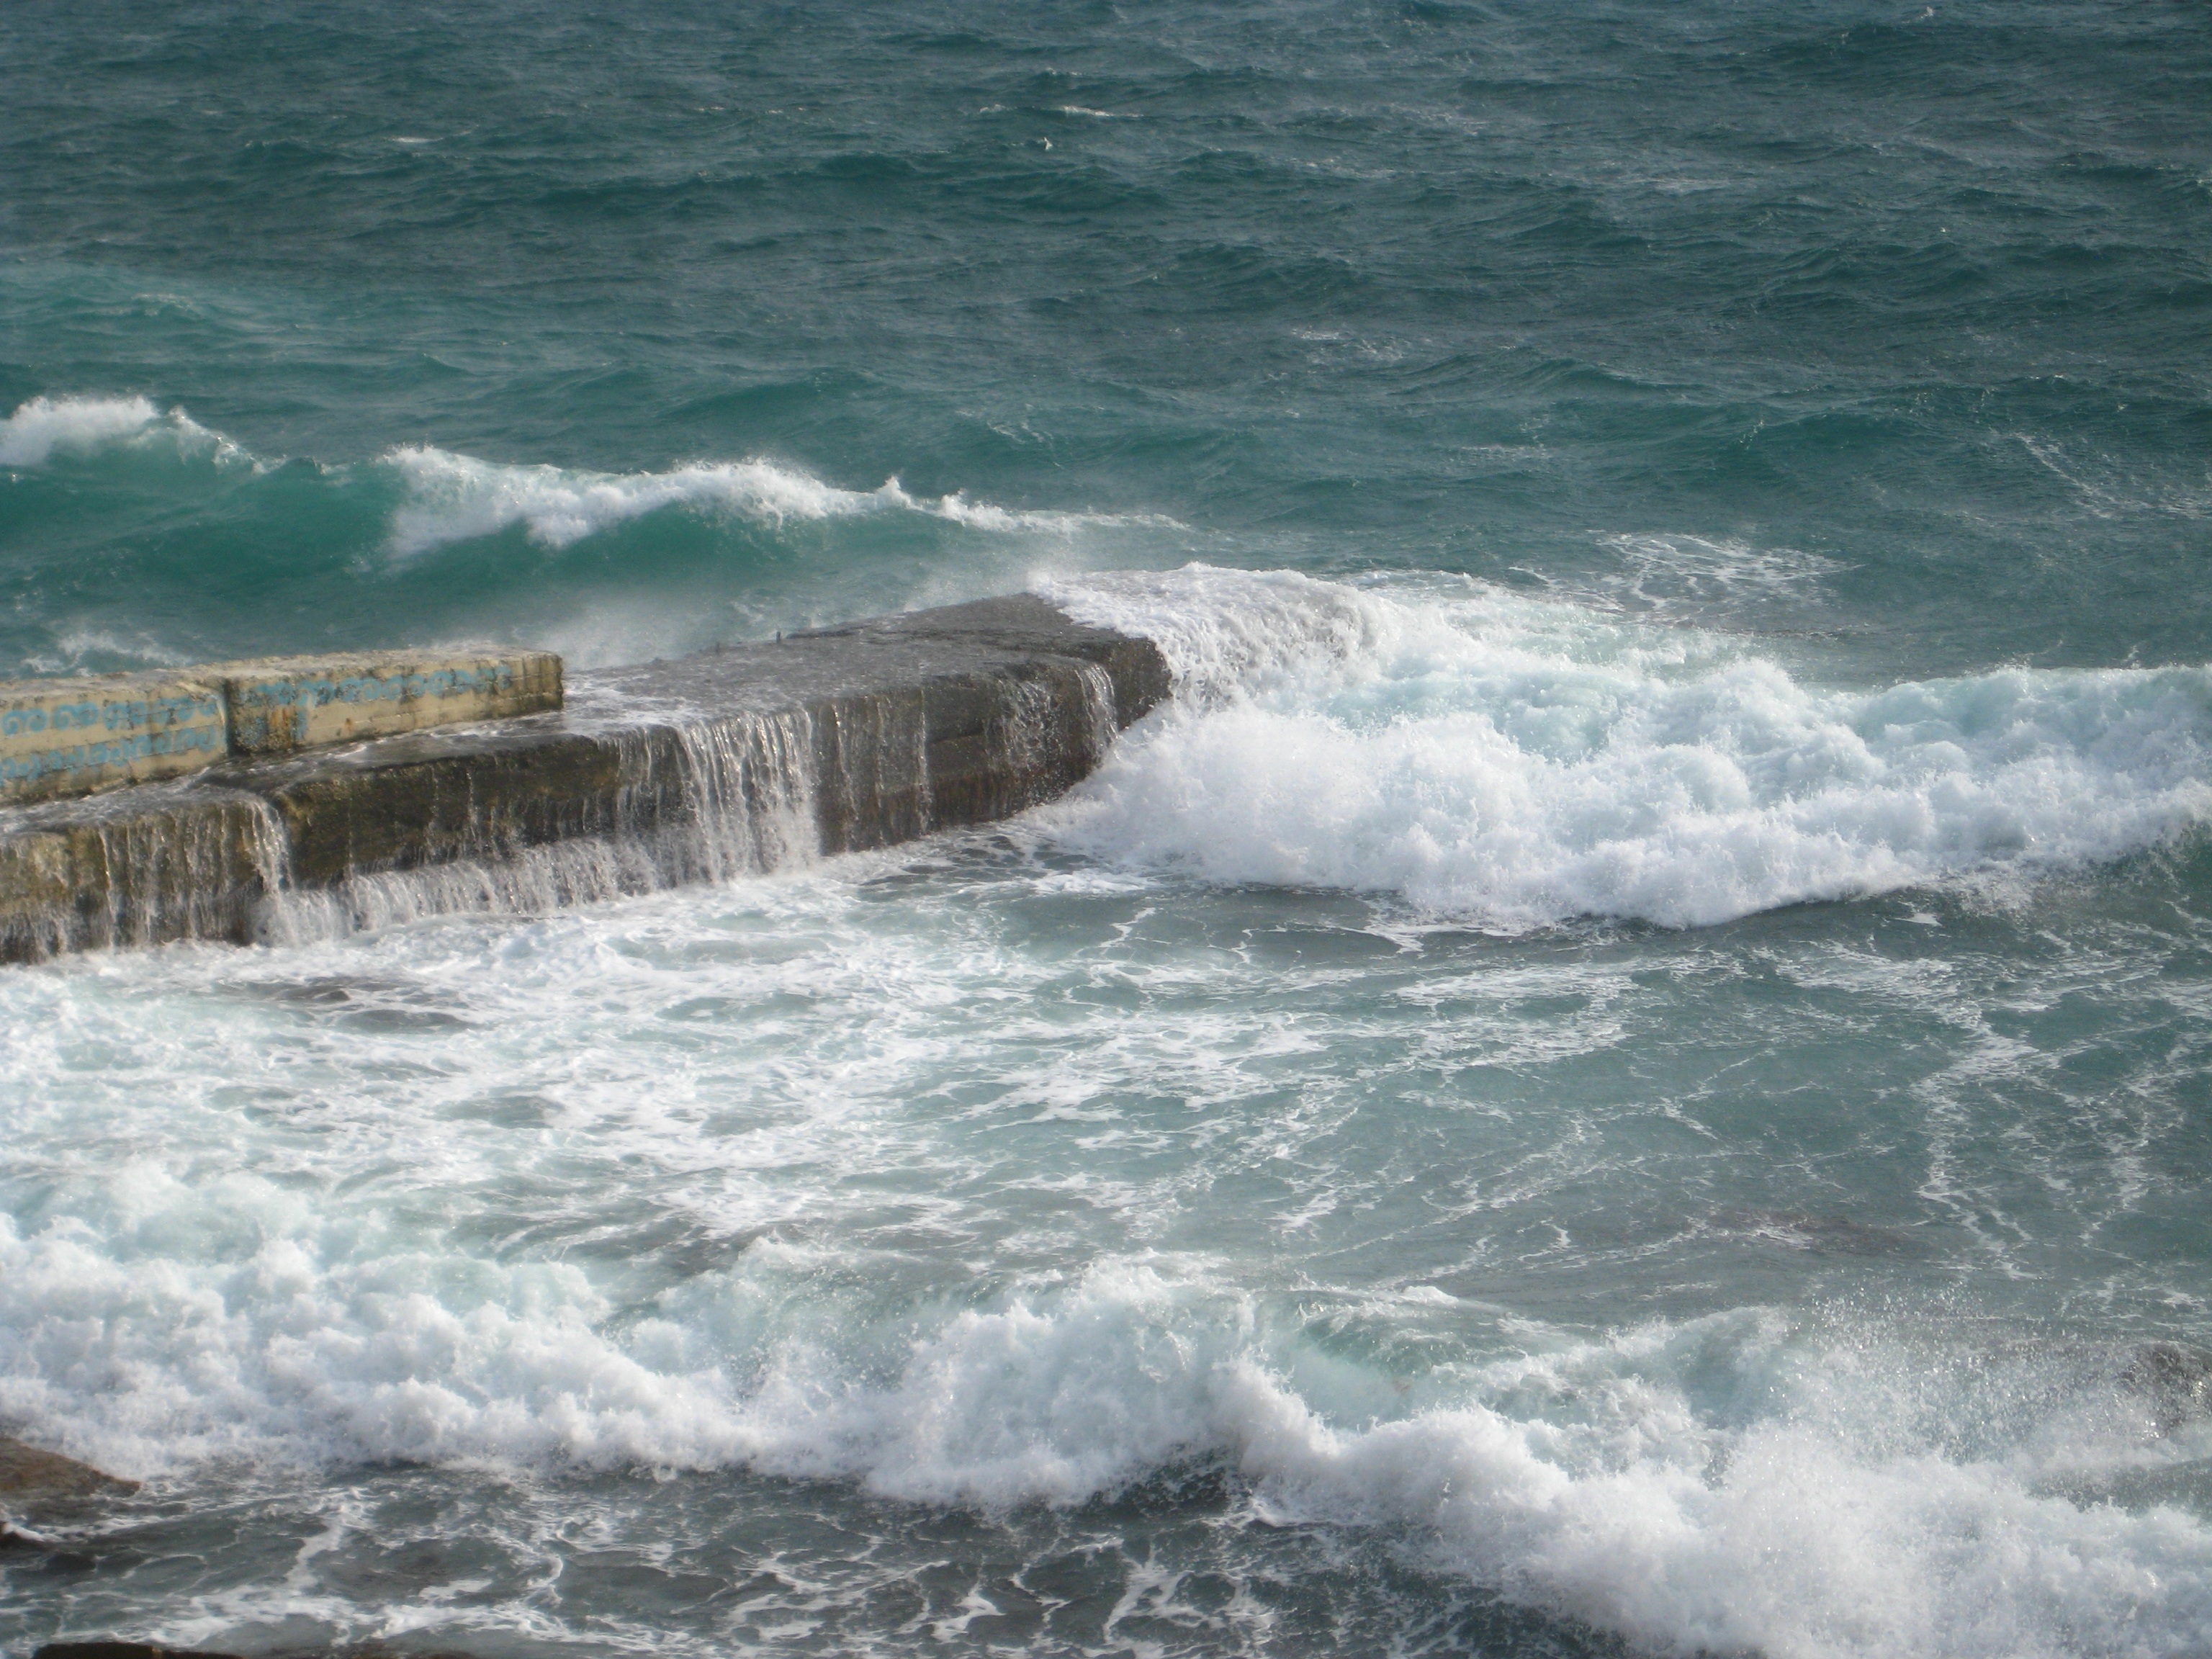
beach, sea, coast, water, nature, rock, ocean, shore, wave, wind, travel, cliff, pebble, weather, storm, blue, terrain, body of water, waves, breakwater, cape, groyne, whitecaps, atmospheric phenomenon, wind wave, cutwater